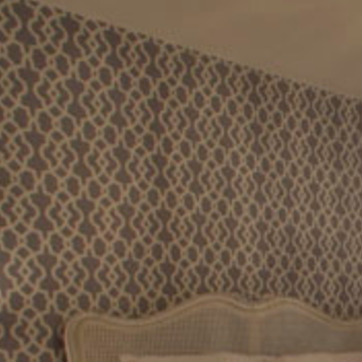
Material: wallpaper